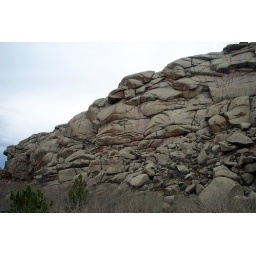
Taken while hiking the turtle rock trail in the Vedauwoo area